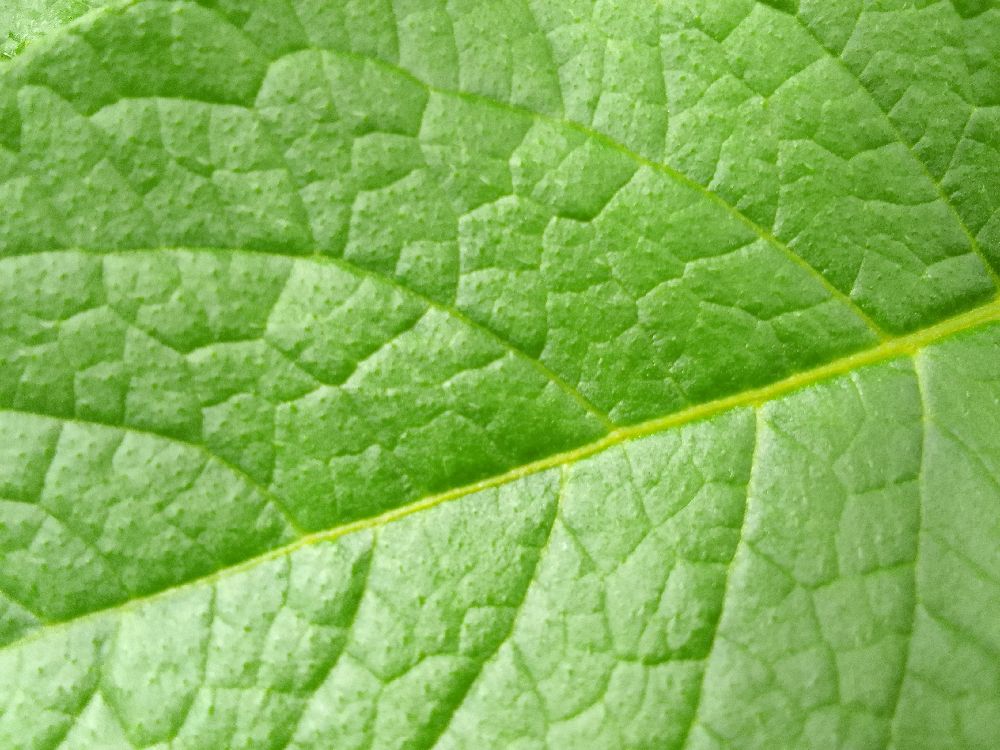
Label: Healthy